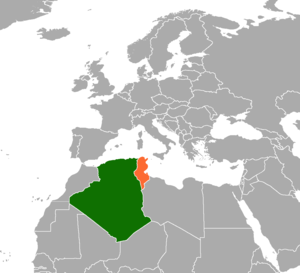
Les relations entre l'Algérie et la Tunisie se réfèrent aux relations bilatérales entre l'Algérie et la Tunisie. Ils sont tous deux membres de l'Union du Maghreb arabe, de l'Union africaine et de la Ligue arabe.
La frontière entre l'Algérie et la Tunisie marque la délimitation entre les territoires de l'Algérie et la Tunisie. Son tracé, long de 1 010 kilomètres, est finalisé en 1983.